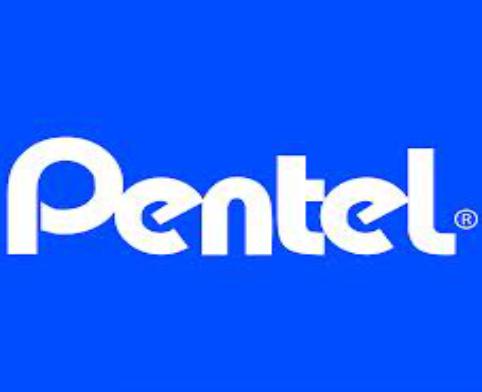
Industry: Necessities